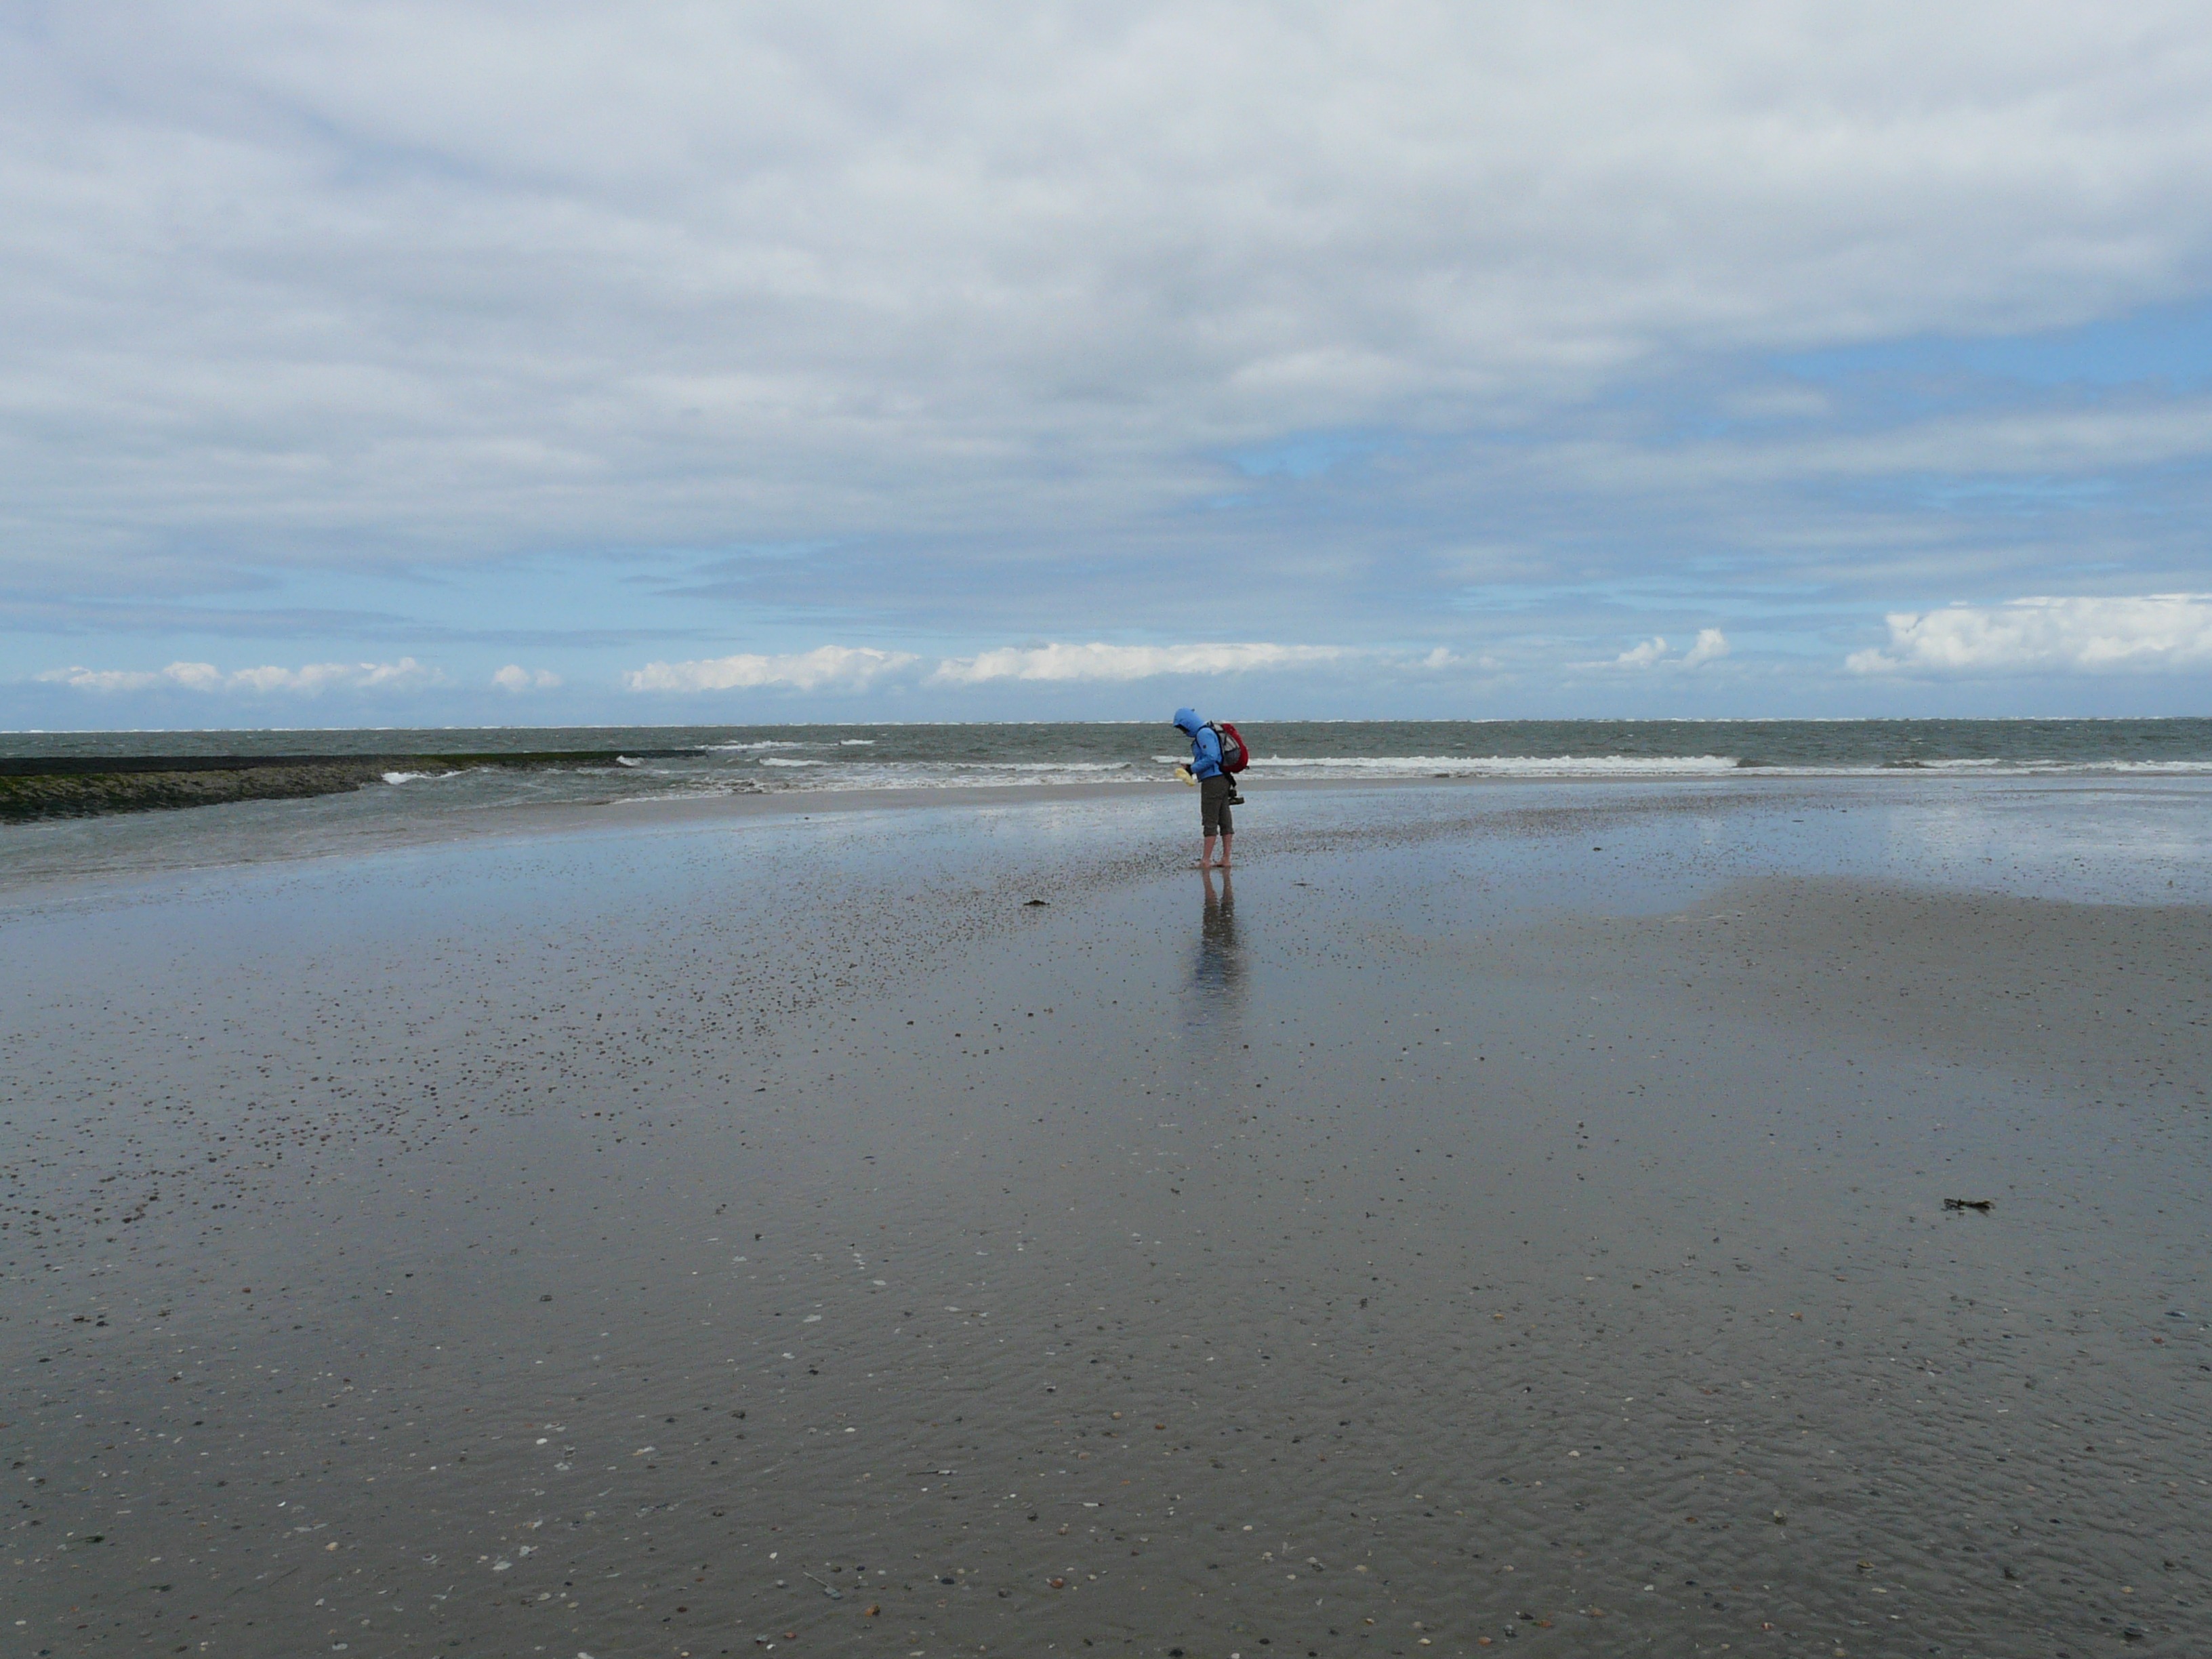
beach, sea, coast, water, sand, ocean, horizon, person, shore, wave, wind, reflection, bay, human, infinity, body of water, loneliness, wetland, wide, windy, frisch, wanderer, beach walk, mudflat, wind wave